Drew Holcomb and the Neighbors

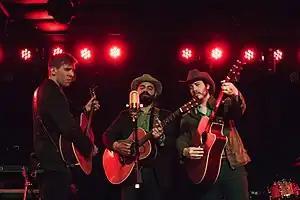
Drew Holcomb and the Neighbors on stage at The Ready Room in St. Louis, Missouri, April 2016

Drew Holcomb and the Neighbors is an Americana band from Memphis and East Nashville, Tennessee. The band was formed in 2005 by Drew Holcomb (lead vocals, guitar, harmonica). The other band members are Nathan Dugger (guitar, keys) and Rich Brinsfield playing bass. Holcomb's wife, Ellie Holcomb, who had been a member of the band since 2005, eventually stopped touring with the band to take care of their first child EmmyLou in 2012, and then later began pursuing a solo artist career.